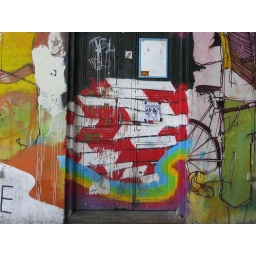
The red and white striped boards, used at roadworking and construction in Denmark.